Cellular automaton

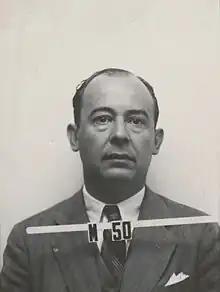
John von Neumann, Los Alamos ID badge

Ulam and von Neumann created a method for calculating liquid motion in the late 1950s. The driving concept of the method was to consider a liquid as a group of discrete units and calculate the motion of each based on its neighbors' behaviors. Thus was born the first system of cellular automata. Like Ulam's lattice network, von Neumann's cellular automata are two-dimensional, with his self-replicator implemented algorithmically. The result was a universal copier and constructor working within a cellular automaton with a small neighborhood (only those cells that touch are neighbors; for von Neumann's cellular automata, only orthogonal cells), and with 29 states per cell. Von Neumann gave an existence proof that a particular pattern would make endless copies of itself within the given cellular universe by designing a 200,000 cell configuration that could do so. This design is known as the tessellation model, and is called a von Neumann universal constructor.